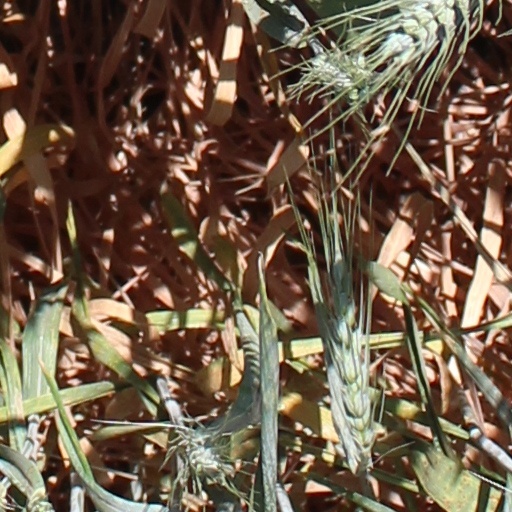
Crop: wheat